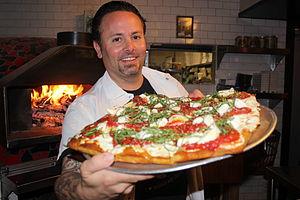
La pizza est une recette de cuisine traditionnelle de la cuisine italienne, originaire de Naples en Italie à base de galette de pâte à pain, garnie de divers mélanges d’ingrédients et cuite au four. Plat emblématique de la culture italienne, et de la restauration rapide dans le monde entier, elle est déclinée sous de multiples variantes. « L'art de fabriquer des pizzas napolitaines artisanales traditionnelles par les pizzaïolos napolitains » est inscrit au Patrimoine mondial de l'UNESCO depuis 2017.